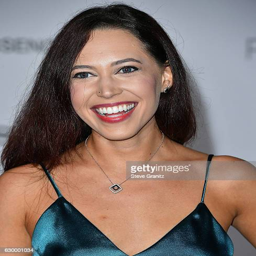
person arrives at the premiere